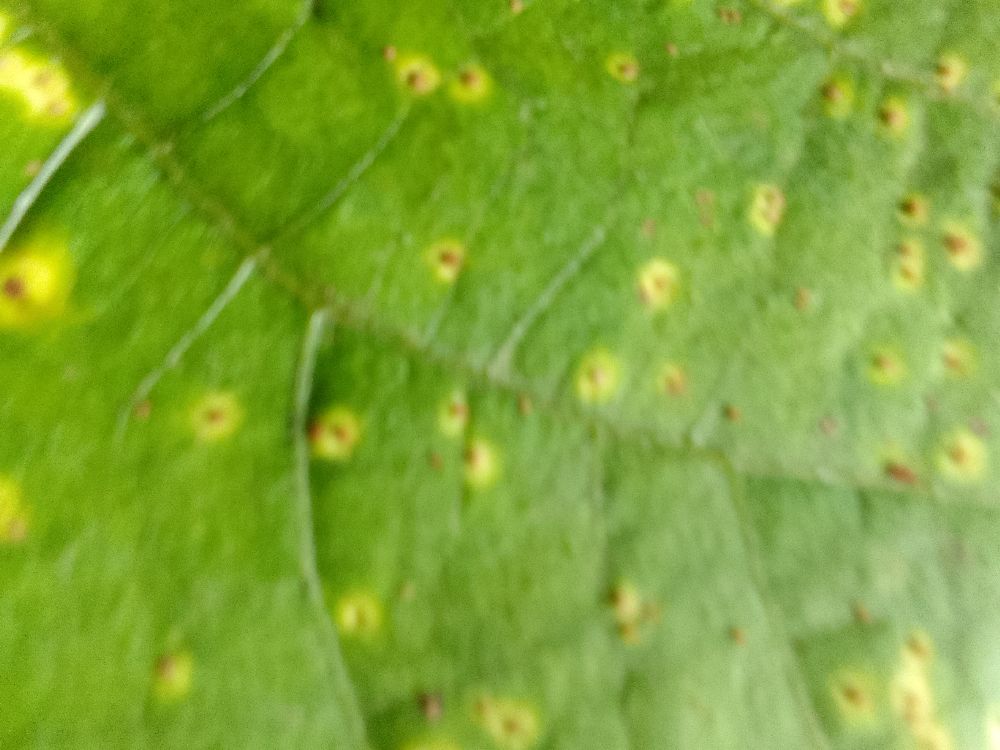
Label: rust